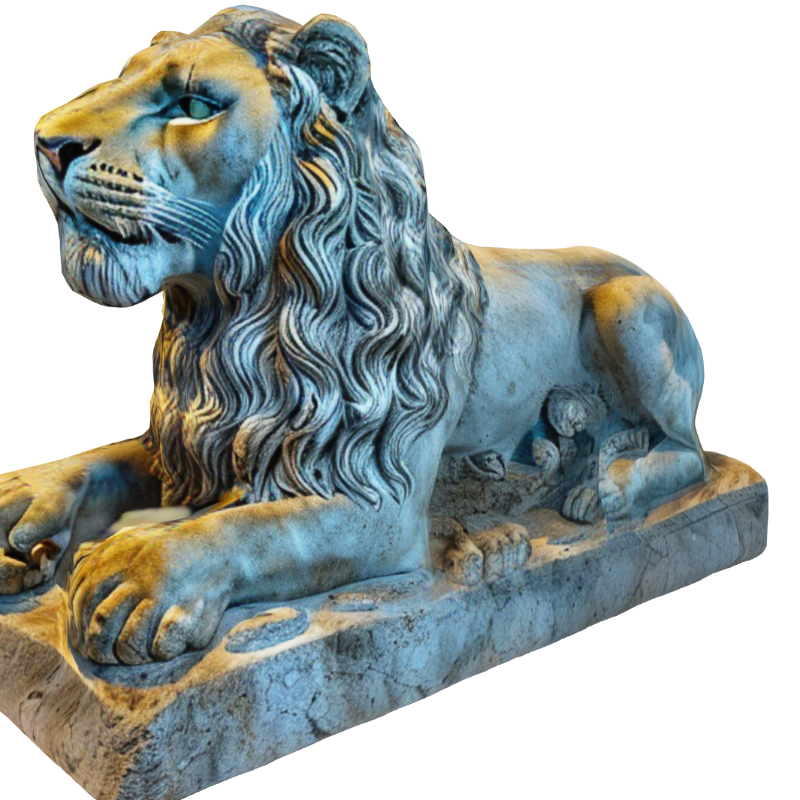
미적 점수 (1~10점): 1